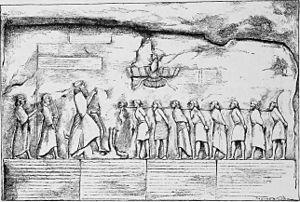
529 av. J.-C. : mort de Cyrus II, roi achéménide de Perse, au cours d’une campagne militaire contre les Massagètes et les Derbices. Il désigne son fils ainé Cambyse II pour lui succéder, tandis que son frère Bardiya reçoit un grand gouvernement en Asie centrale. Cambyse, soutenu dans sa lutte contre son frère par la caste des mages, leur donne la garde du tombeau de son père et fait de leur chef, Oropastes, son homme de confiance et lui confie la régence à son départ pour la campagne d’Égypte.